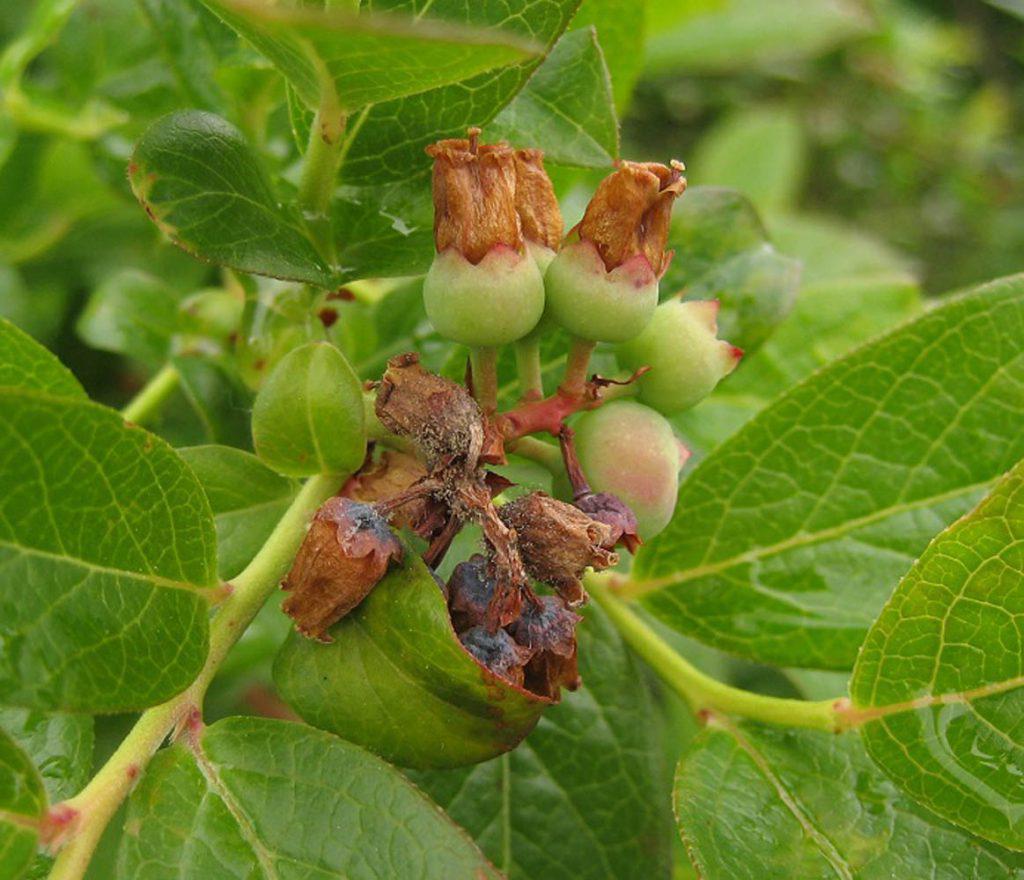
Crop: blueberry
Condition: botrytis_blight